Fender Bass VI

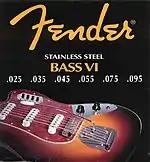
Fender Bass VI string set.

Like other Fenders of the time, the Fender VI had a 7.25-inch fingerboard radius. The Fender VI, along with the Jaguar, the Jazzmaster and the Electric XII, was given a cream/white-bound fretboard with rectangular pearloid block inlays in 1967, followed by a thicker black CBS-style headstock decal and polyester finishes instead of nitrocellulose lacquer in 1968. In 1970, as with the other Fender basses in production at the time (excluding the Precision Bass), the Bass VI was also offered with a black-bound Maple neck with black rectangular block inlays.